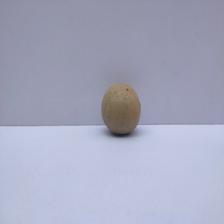
Size: Small